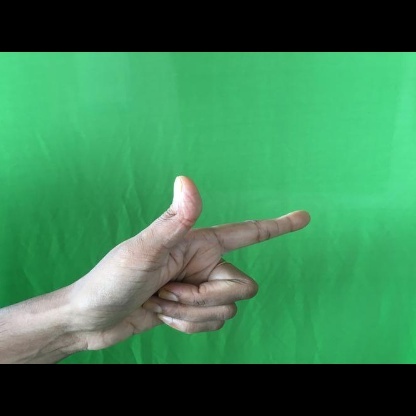
Mudra: Chandrakala